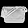
Label: Bag